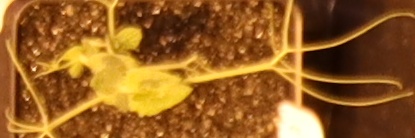
Label: Field Pea